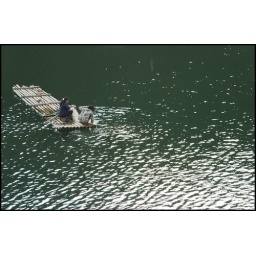
Two locals fish in a lake in the outskirts of Baoshan. Yunnan, China. January 2009.